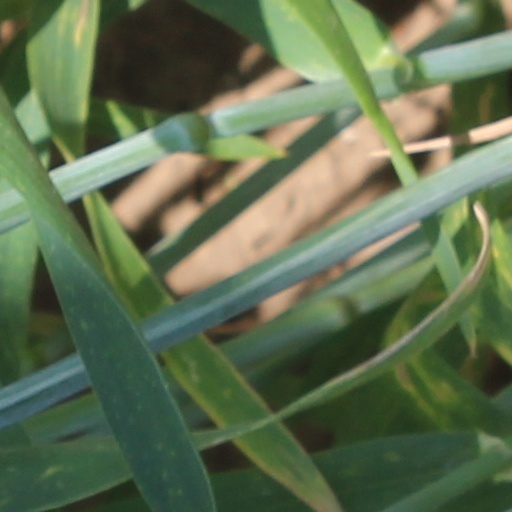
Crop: wheat